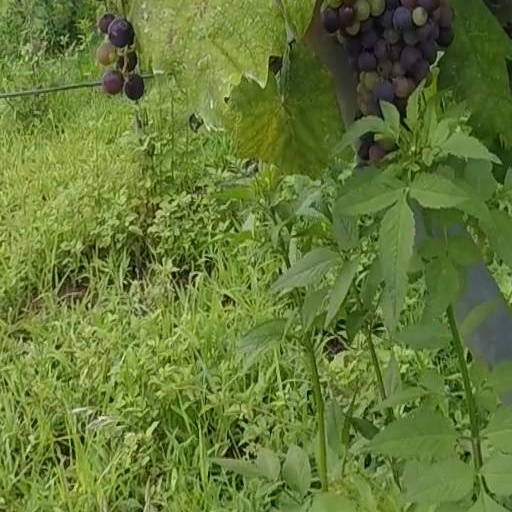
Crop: grape